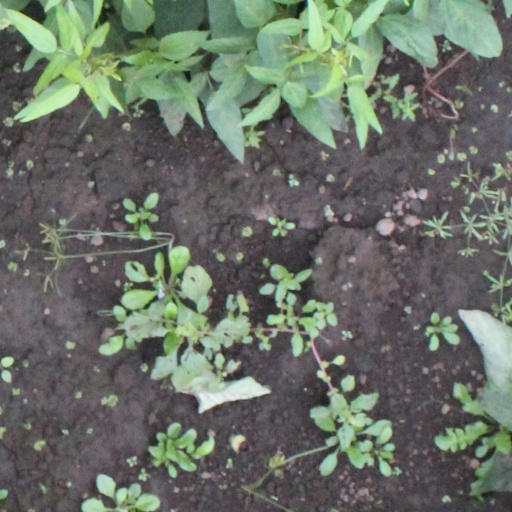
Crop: soybean